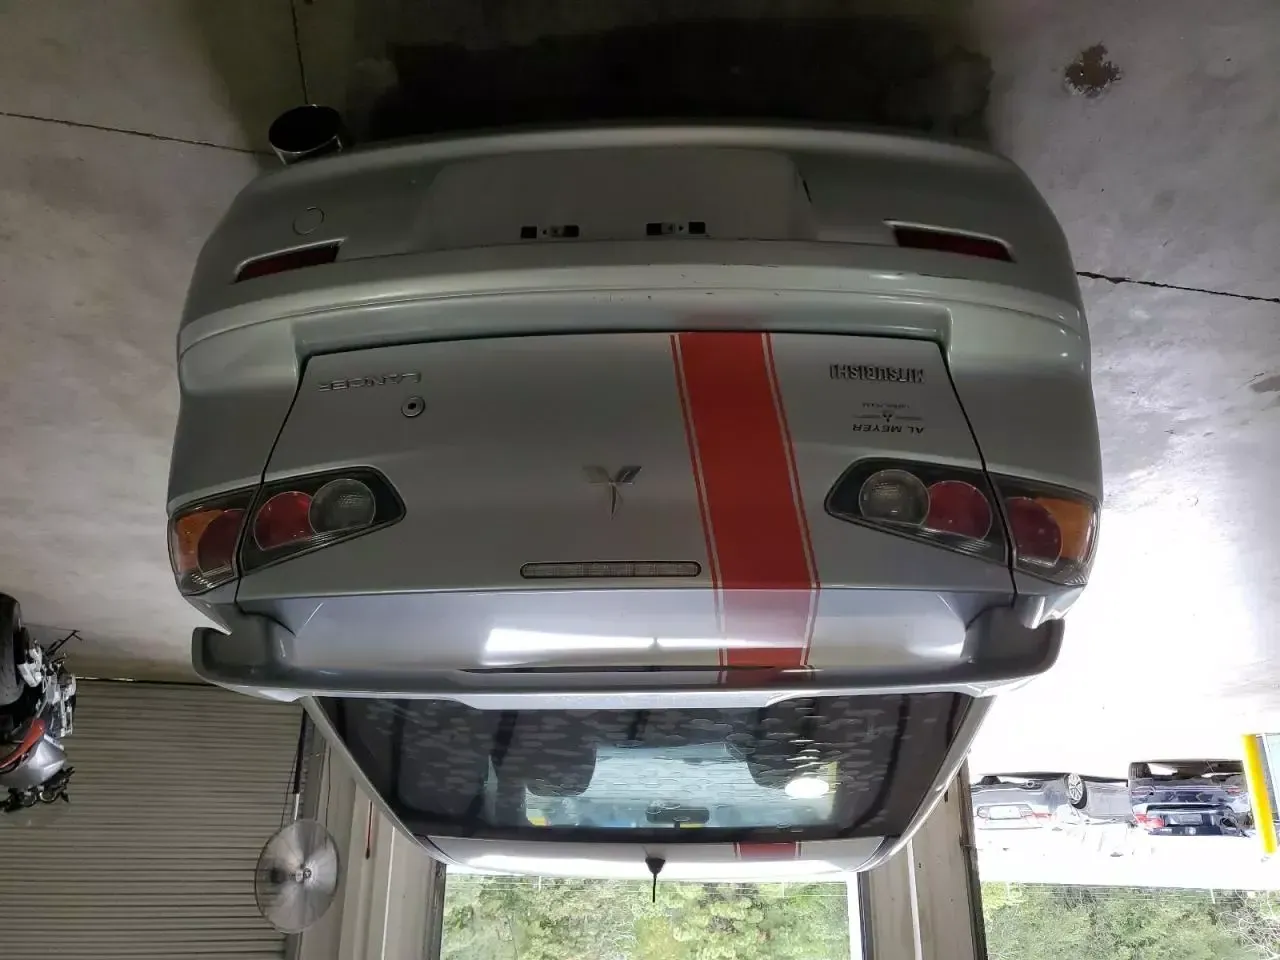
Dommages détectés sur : pare-choc arrière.
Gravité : mineur